On the Buses

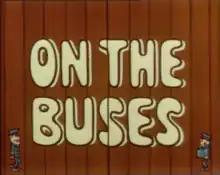
Title card used from series 3 to 6; the animated titles were introduced in series 2.

On the Buses is a British television sitcom that was broadcast on ITV from 1969 to 1973. It was created by Ronald Chesney and Ronald Wolfe, who wrote most of the episodes. It spawned three spin-off feature films and a stage version. Despite the writers' previous successes with "The Rag Trade" and "Meet the Wife" with the BBC, the corporation rejected "On the Buses", not seeing much comedy potential in a bus depot as a setting. The comedy partnership turned to Frank Muir, head of entertainment at London Weekend Television (LWT), who loved the idea; the show was accepted, and despite a poor critical reception became a hit with viewers.